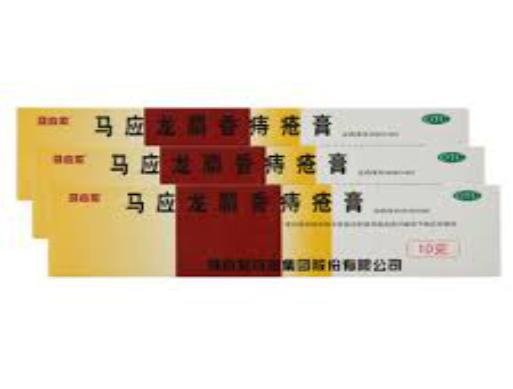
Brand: mayinglong
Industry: Medical